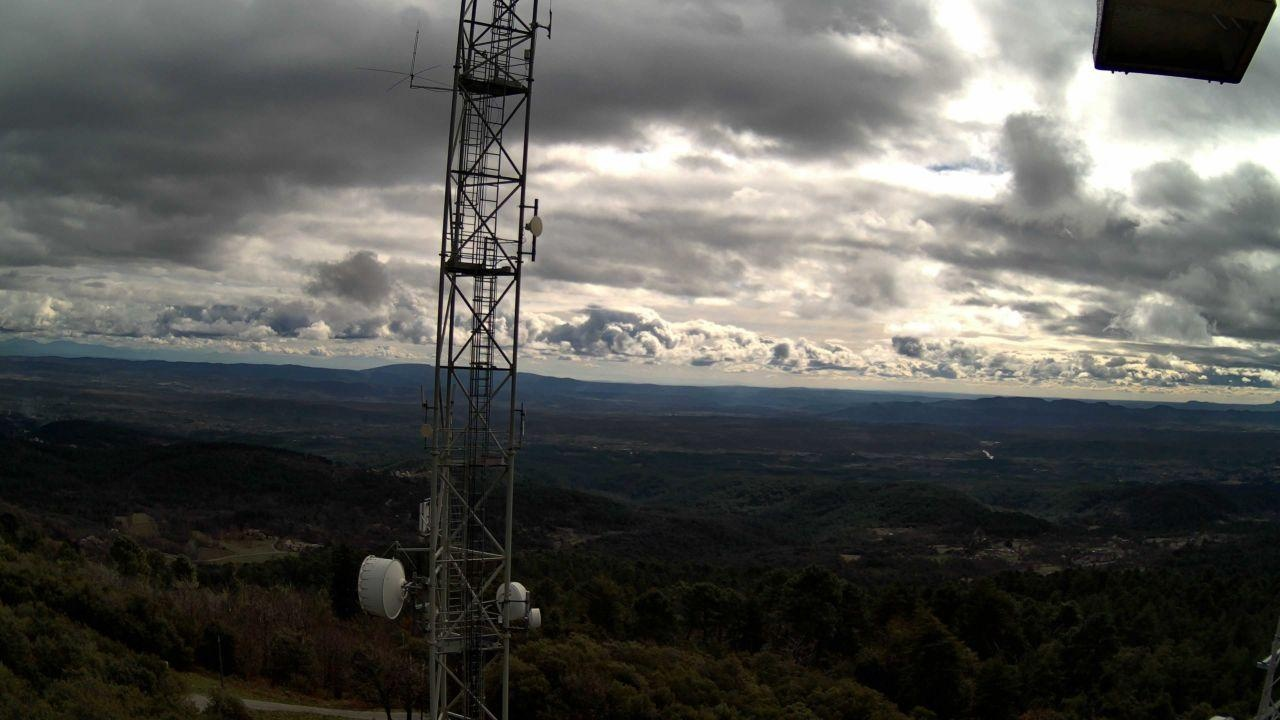
Fire: no
Smoke: yes